Maslenitsa

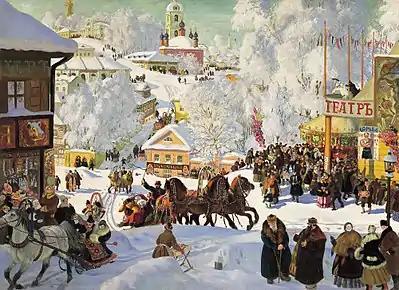
"Maslenitsa", Boris Kustodiev, 1919 (Isaak Brodsky Museum, St. Petersburg)

Maslenitsa, also known as Butter Lady, Butter Week, Crepe week, or Cheesefare Week, is an Eastern Slavic religious and folk holiday which has retained a number of elements of Slavic mythology in its ritual. It is celebrated during the last week before Great Lent; that is, the eighth week before Eastern Orthodox Pascha, equivalent to the West's Sexagesima.